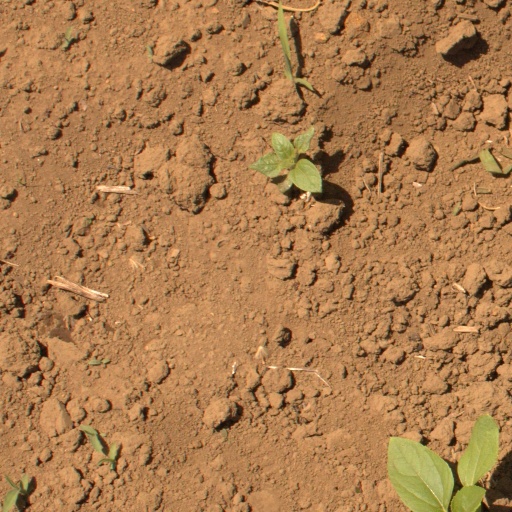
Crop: Jerusalem artichoke